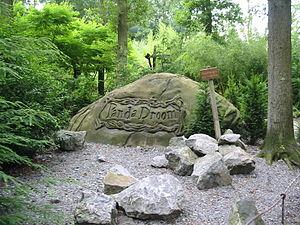
Le parc d'attractions néerlandais Efteling est un des plus importants d’Europe bien qu'il ne soit essentiellement connu qu'aux Pays-Bas, en Allemagne et en Belgique. Avec pour thèmes les contes et légendes, il est un des parcs les plus visités d'Europe et a reçu plus de cent millions de visiteurs depuis son ouverture.
Fantasy Kingdom ouvert au public le 19 février
PandaDroom était une attraction du parc d'attractions néerlandais Efteling.